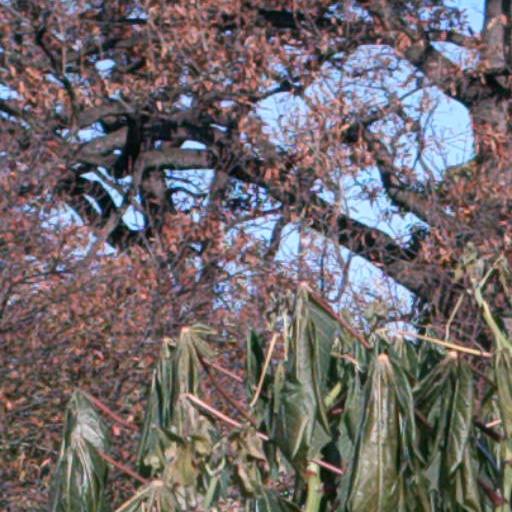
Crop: cassava